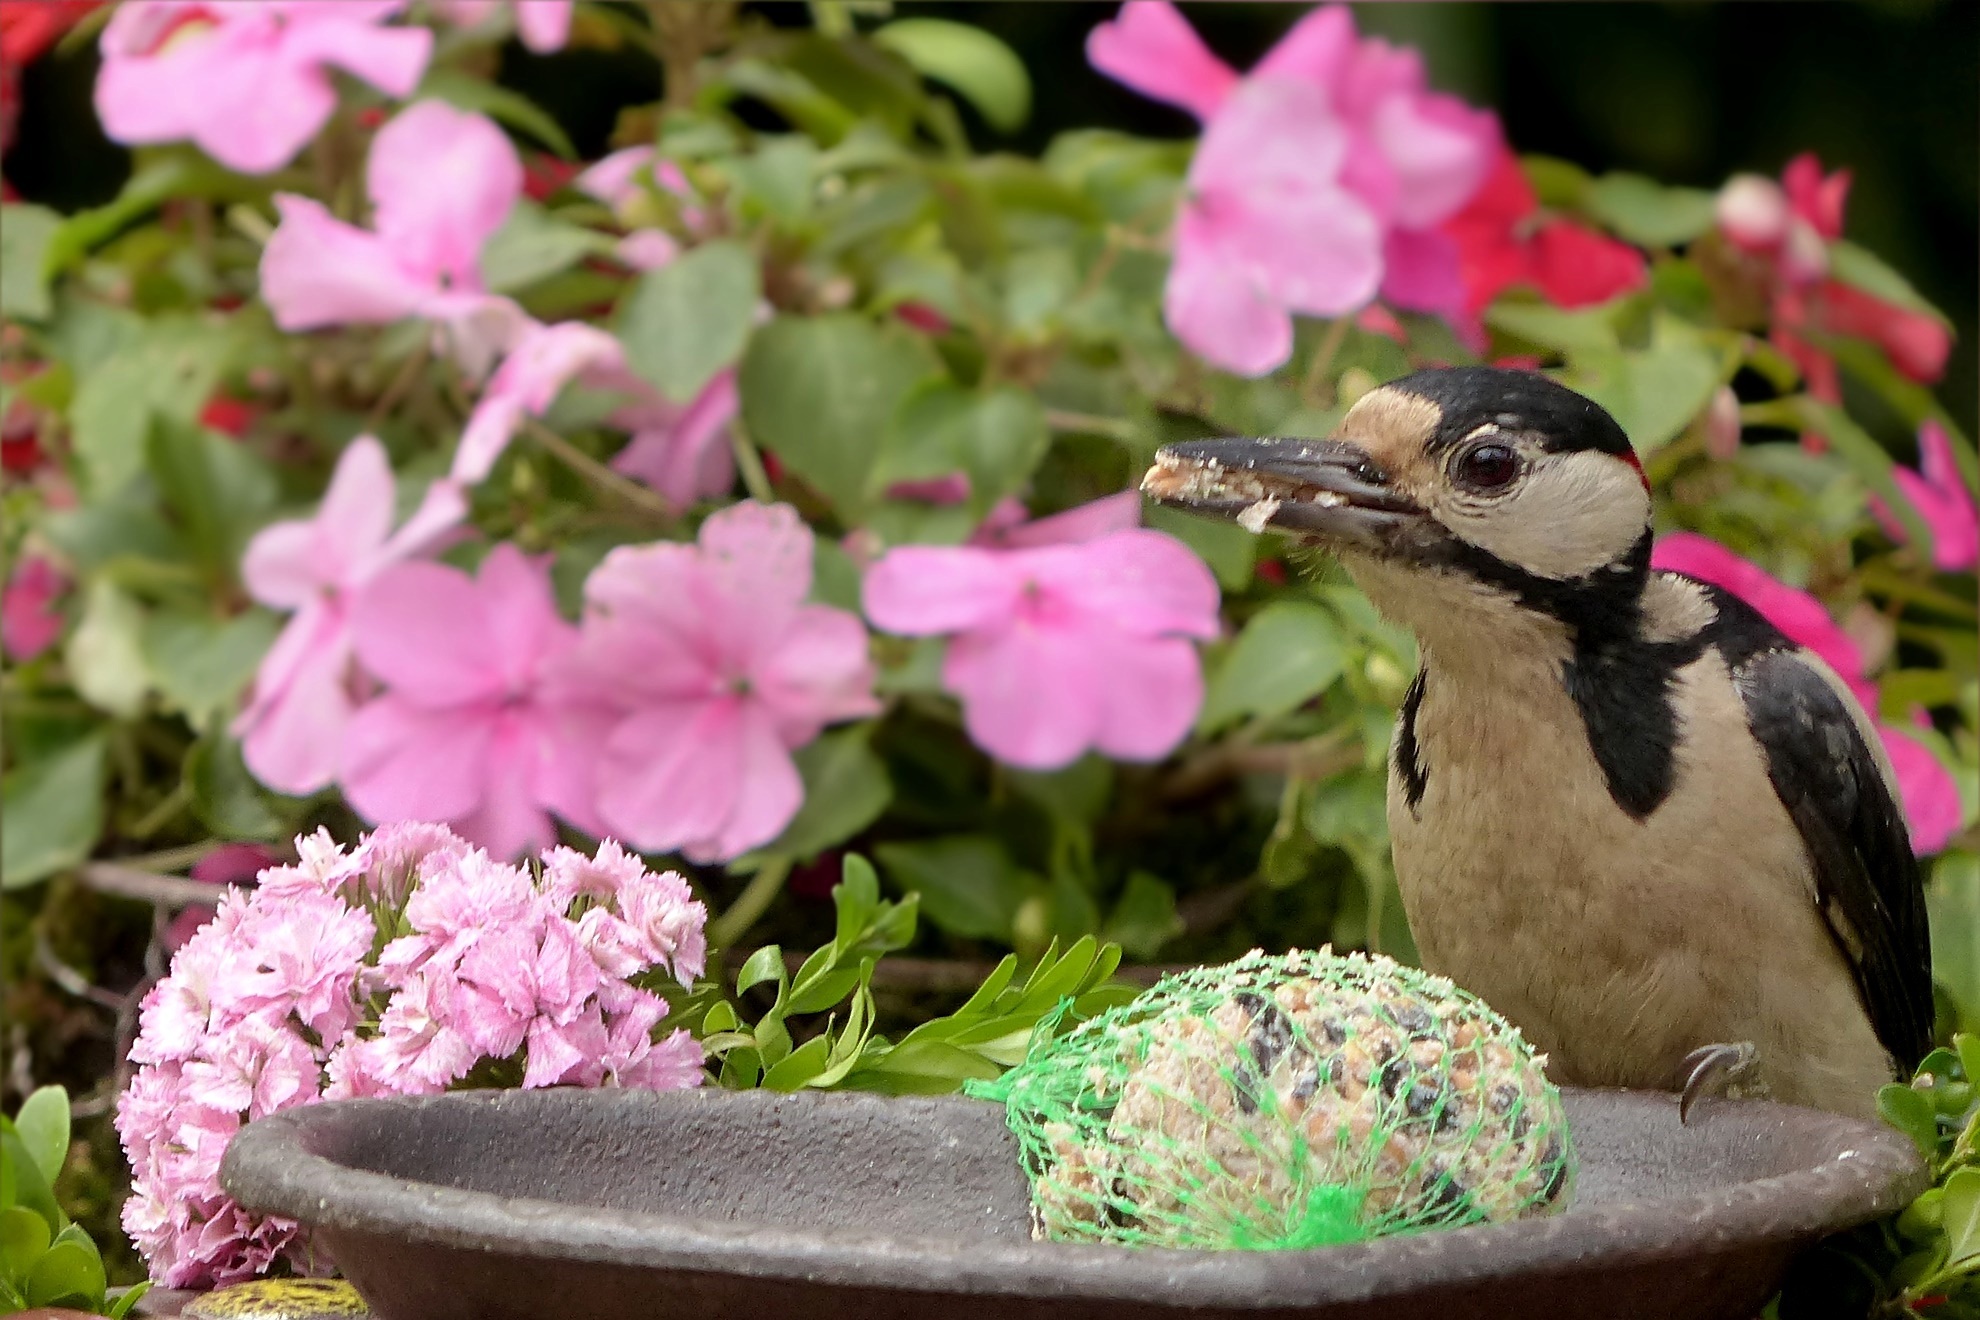
branch, bird, flower, garden, flora, fauna, great spotted woodpecker, feeding place, dendrocopos major, perching bird